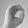
ASL letter: O